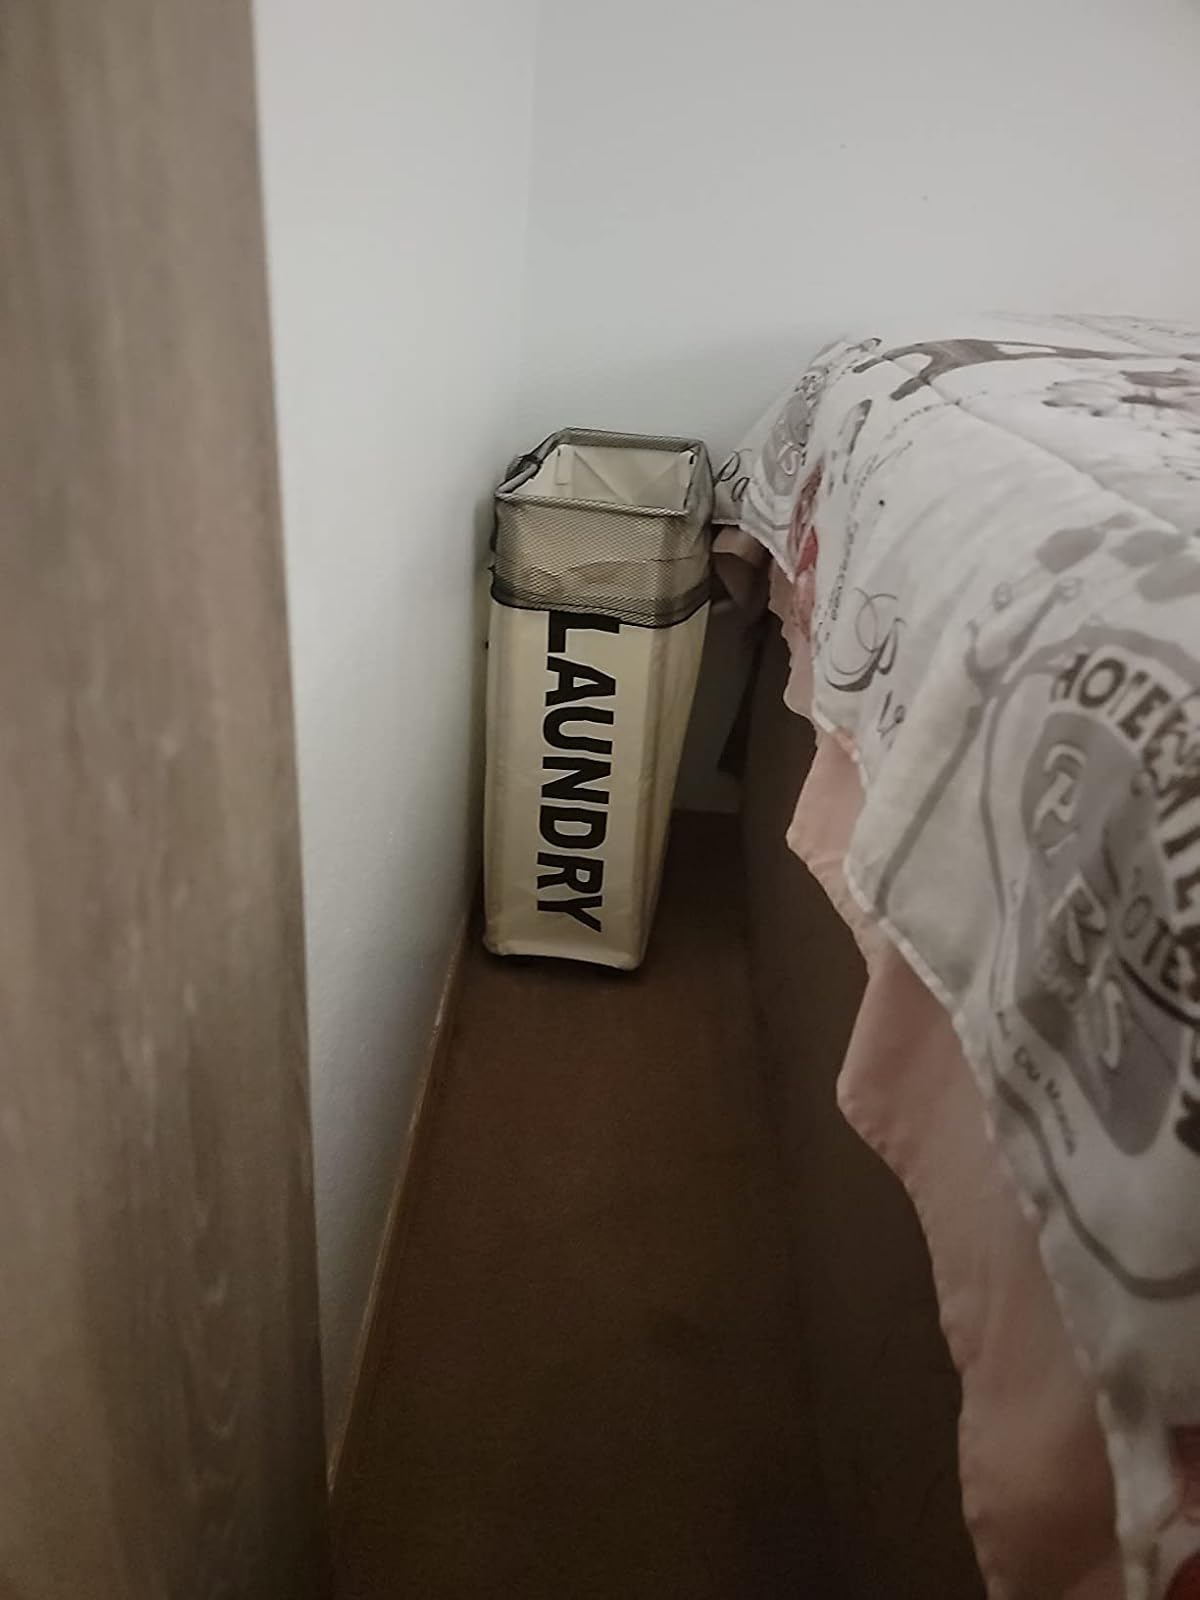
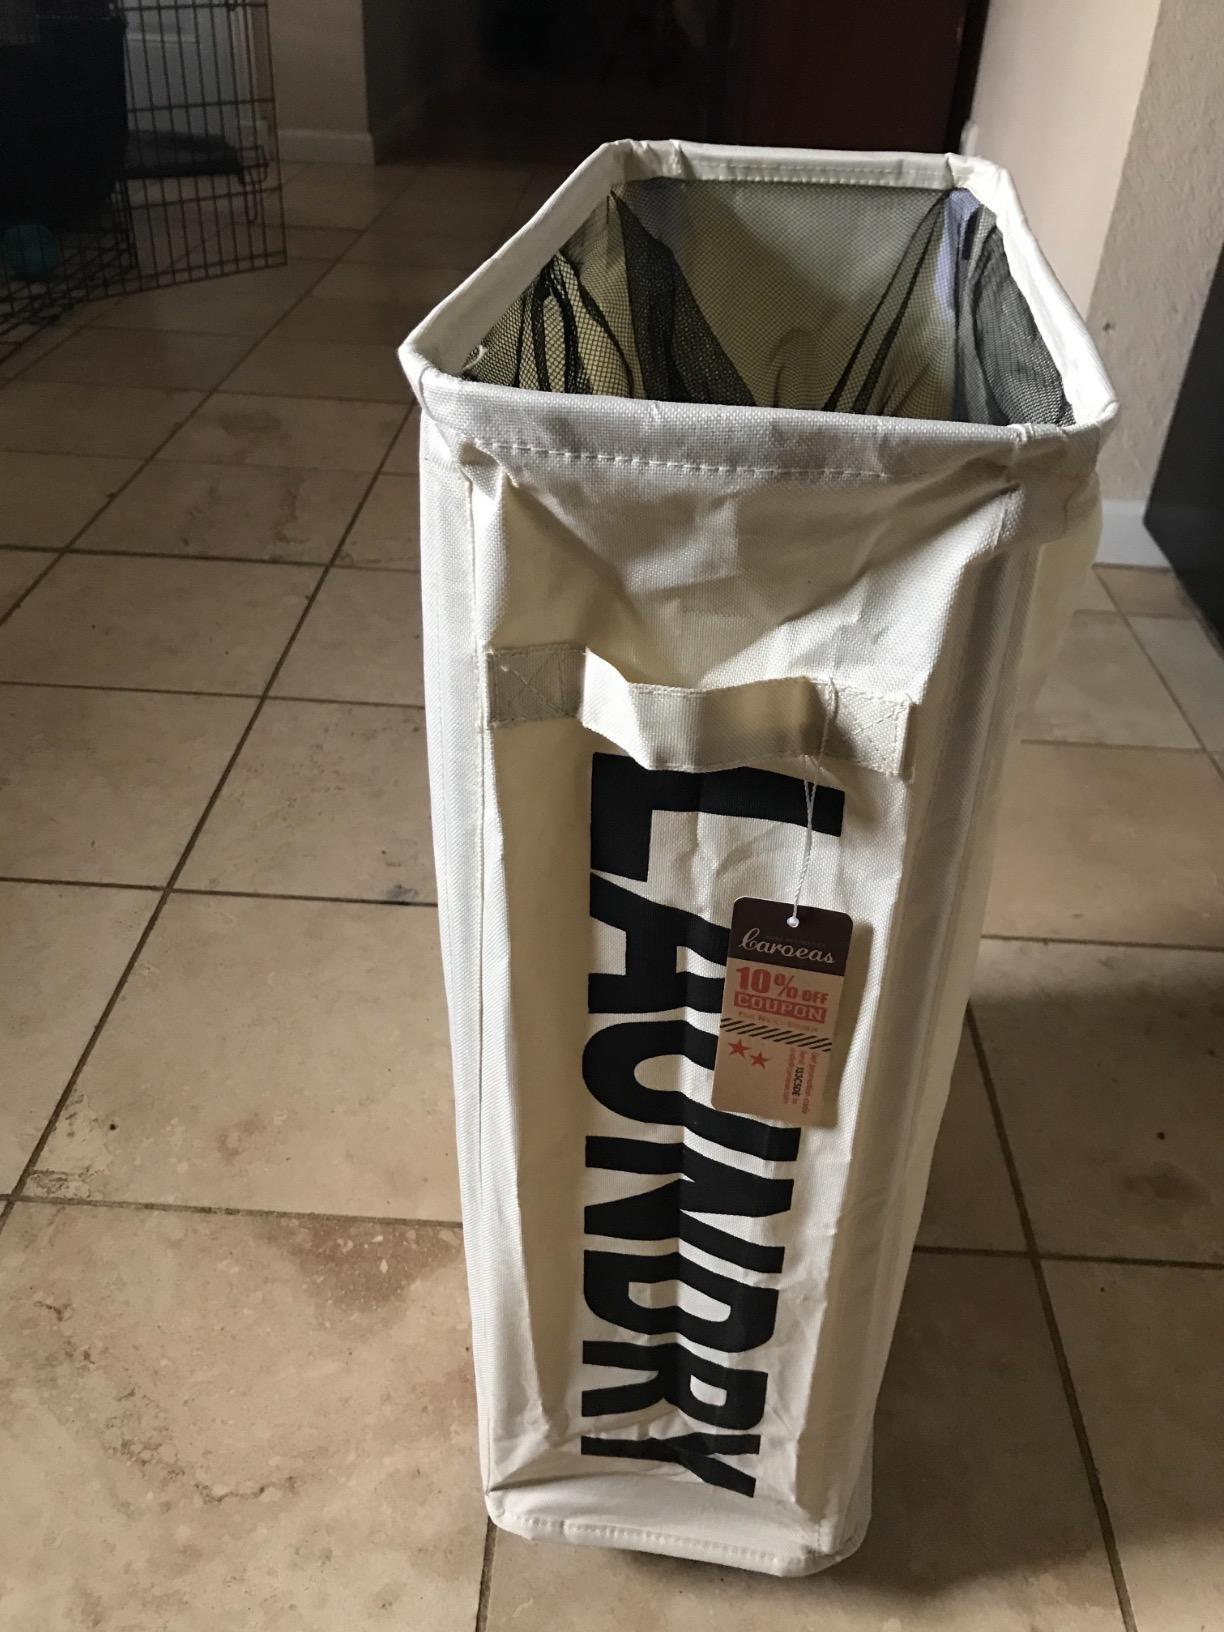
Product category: items_hamper
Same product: yes